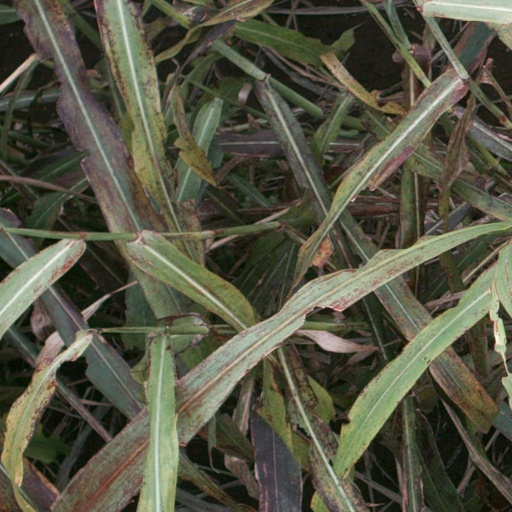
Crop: sorghum